The Black Sheep of Whitehall

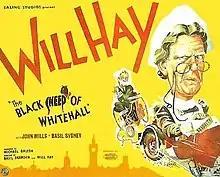
Original British quad format film poster by Dudley Pout

The Black Sheep of Whitehall (the opening credits read "Black Sheep of Whitehall") is a 1942 British black-and-white comedy war film, directed by Will Hay and Basil Dearden, starring Will Hay, John Mills, Basil Sydney and Thora Hird in her screen debut. It was produced by Michael Balcon and Ealing Studios.